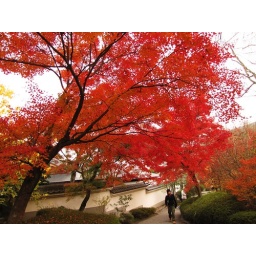
tree in red